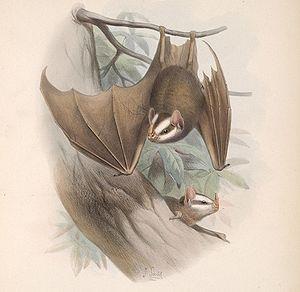
Chiroderma est un genre de chauves-souris.
Les Stenodermatinae sont une sous-famille de chauves-souris.
Chiroderma salvini est une espèce de chauves-souris.